Memphis Central Station

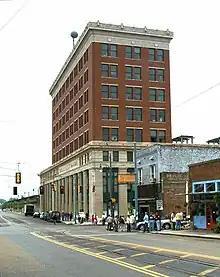
Side view of the station in 2002

Central Station was built on the site of a former station known as Calhoun Street Station. Both stations were owned by the Illinois Central Railroad or its predecessors. Construction of Memphis Central Station began in September 1912, and the station was opened for service on October 4, 1914. The track design included five stub-end tracks (station tracks 1-5), and five through tracks (station tracks 6-10).